After Dark (TV programme)

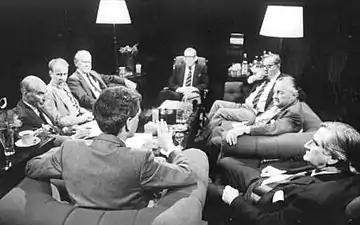
"After Dark" on 16 July 1988: "British Intelligence"

The "Racing Post" described the programme broadcast on the evening after the 1988 Grand National: